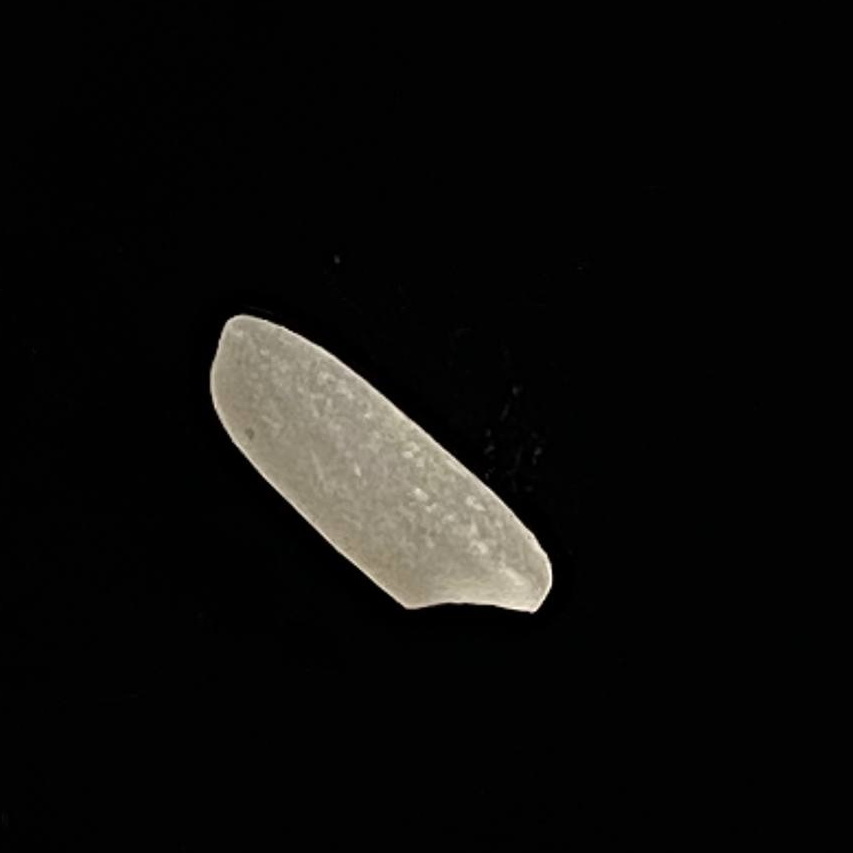
Rice variety: Katari_Polao